Louis II, Count of Blois

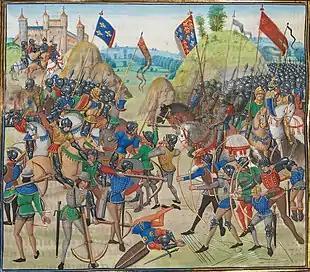
The battle of Crécy, from an illuminated manuscript of Jean Froissart's "Chronicles".

Louis was the eldest son of Guy I, Count of Blois and Margaret of Valois, the sister of King Philip VI of France. Born into the House of Châtillon, Louis was part of a prestigious military family with strong connections to the royal House of Valois and with great possessions in northeastern France centred around the county of Blois. His younger brother, Charles of Blois, was wed in 1337 to Joan of Penthièvre, the daughter and heiress of John III, Duke of Brittany, and invested as the duke's own successor.